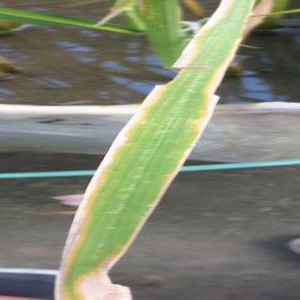
Disease: Bacterialblight